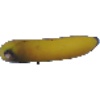
Label: Banana 1